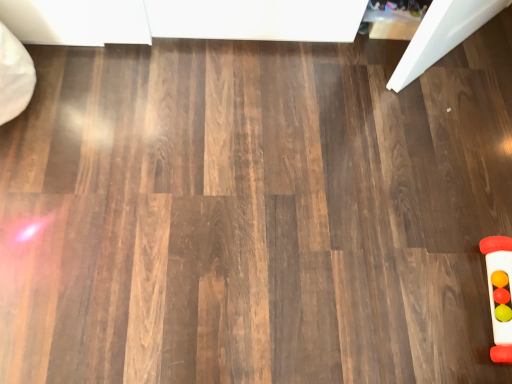
Question: Locate the white glossy door at upper right in the image.
Answer: [(0.863, 0.091)]